A Nice Girl Like Me

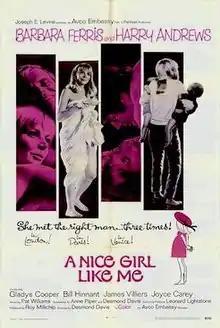

A Nice Girl Like Me is a 1969 British comedy film directed by Desmond Davis and starring Barbara Ferris and Harry Andrews. It was written by Millard Lampell, based on the 1959 novel "Marry at Leisure" by Anne Piper.